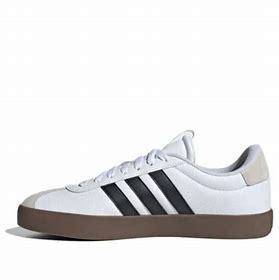
Brand: Adidas
Model: VL Court 3